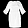
Label: Dress